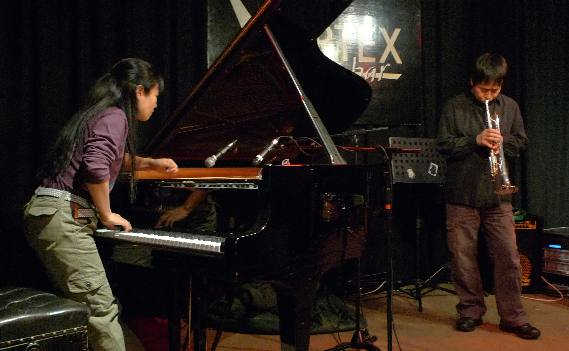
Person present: Yes